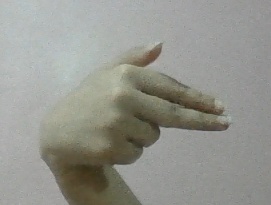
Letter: ghain